Austrian nobility

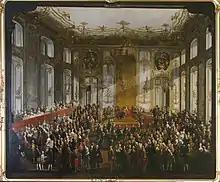
The imperial court of Maria Theresa at the Hofburg in Vienna

The Austrian nobility is a status group that was officially abolished in 1919 after the fall of Austria-Hungary. Austria's system of nobility was very similar to that of Germany (see German nobility), as both countries were previously part of the Holy Roman Empire (962–1806).